Une double famille

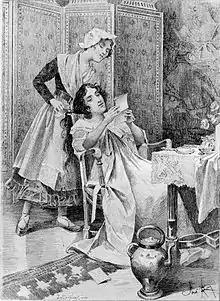

Une double famille ("A Second Home") is a lengthy short story by Honoré de Balzac. The story first appeared in 1830 under the title "La femme vertueuse" ("The Virtuous Woman"). It was subsequently published in 1832 by Mame et Delaunay as part of Balzac's "Scènes de la vie privée" ("Scenes from Private Life"). In 1835, it appeared, in an edition by Madame Béchet, in the collection "Études de mœurs" ("Studies of Manners"). The novel only acquired its present title in 1842, when the fifth edition appeared in Volume I of the "Scenes from Private Life", which was also the first volume of Balzac's "La Comédie humaine".